Sir Edward Crosbie, 5th Baronet

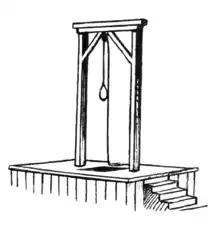
Sir Edward Crosbie was hanged before being decapitated. George Powell, Counsellor-at-Law, wrote: "Oh, Sir, to have seen him die would have been sufficient to have convinced any person that he had lived a man of honour."

As stated by Turtle Bunbury, "in the aftermath of the massacre, all United Irishmen suspects were rounded up. Amongst these was Sir Edward Crosbie who appears to have been framed by one of the Burtons who held a grudge against him over a duel fought some weeks earlier".